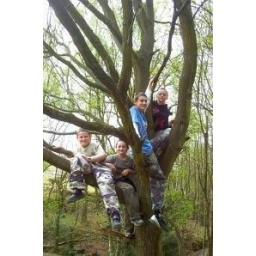
boys in a tree